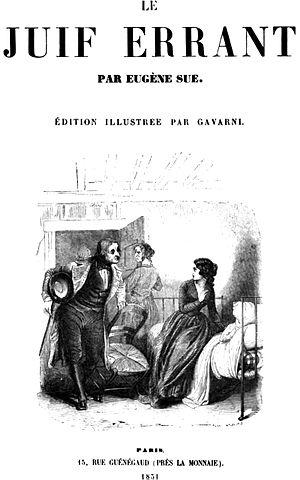
Le Juif errant est un personnage légendaire dont les origines remontent à l'Europe médiévale et qui ne peut pas perdre la vie, car il a perdu la mort : il erre donc dans le monde entier et apparaît de temps en temps.
Les Protocoles des Sages de Sion, en russe : Протоколы сионских мудрецов ou Сионские протоколы, est un faux qui se présente comme un plan de conquête du monde établi par les juifs et les francs-maçons, publié au début du XXᵉ siècle dans la Russie tsariste.
Le Juif errant est un roman français d’Eugène Sue publié en feuilleton dans Le Constitutionnel du 25 juin 1844 au 26 août 1845 puis en volume de 1844 à 1845 chez Paulin à Paris.